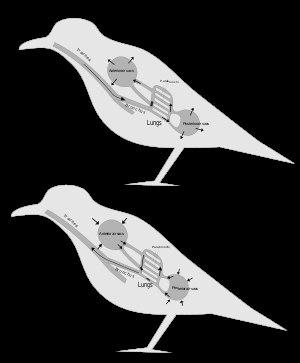
Le système respiratoire des oiseaux est certainement le plus sophistiqué des systèmes respiratoires des animaux et peut répondre à leur métabolisme élevé qui est par exemple de 6 à 10 fois celui d'un reptile de taille similaire. Il est foncièrement différent de celui des mammifères et même des reptiles. Sa principale caractéristique est d'assurer un apport constant d'oxygène dans le sang.
La physiologie des dinosaures a toujours été un sujet de controverse, en particulier en ce qui concerne leur thermorégulation. Récemment, de nombreuses informations nouvelles ont été apportées sur la physiologie des dinosaures en général, non seulement sur les systèmes métaboliques et de thermorégulation, mais aussi sur les appareils respiratoires et cardiovasculaires.